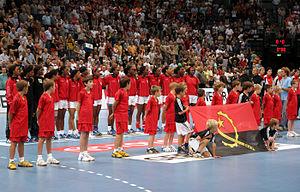
L'équipe d'Angola féminine de handball représente la Fédération angolaise de handball lors des compétitions internationales, notamment aux tournois olympiques et aux championnats du monde.